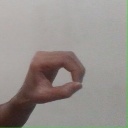
अक्षर: औ